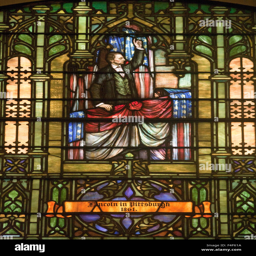
stained glass window of politician , the oldest house of worship serving